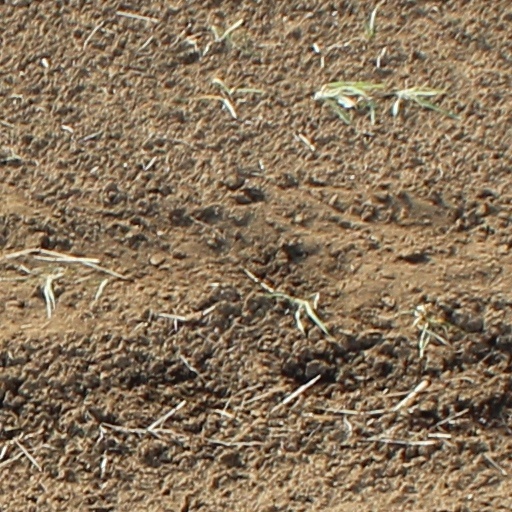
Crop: wheat